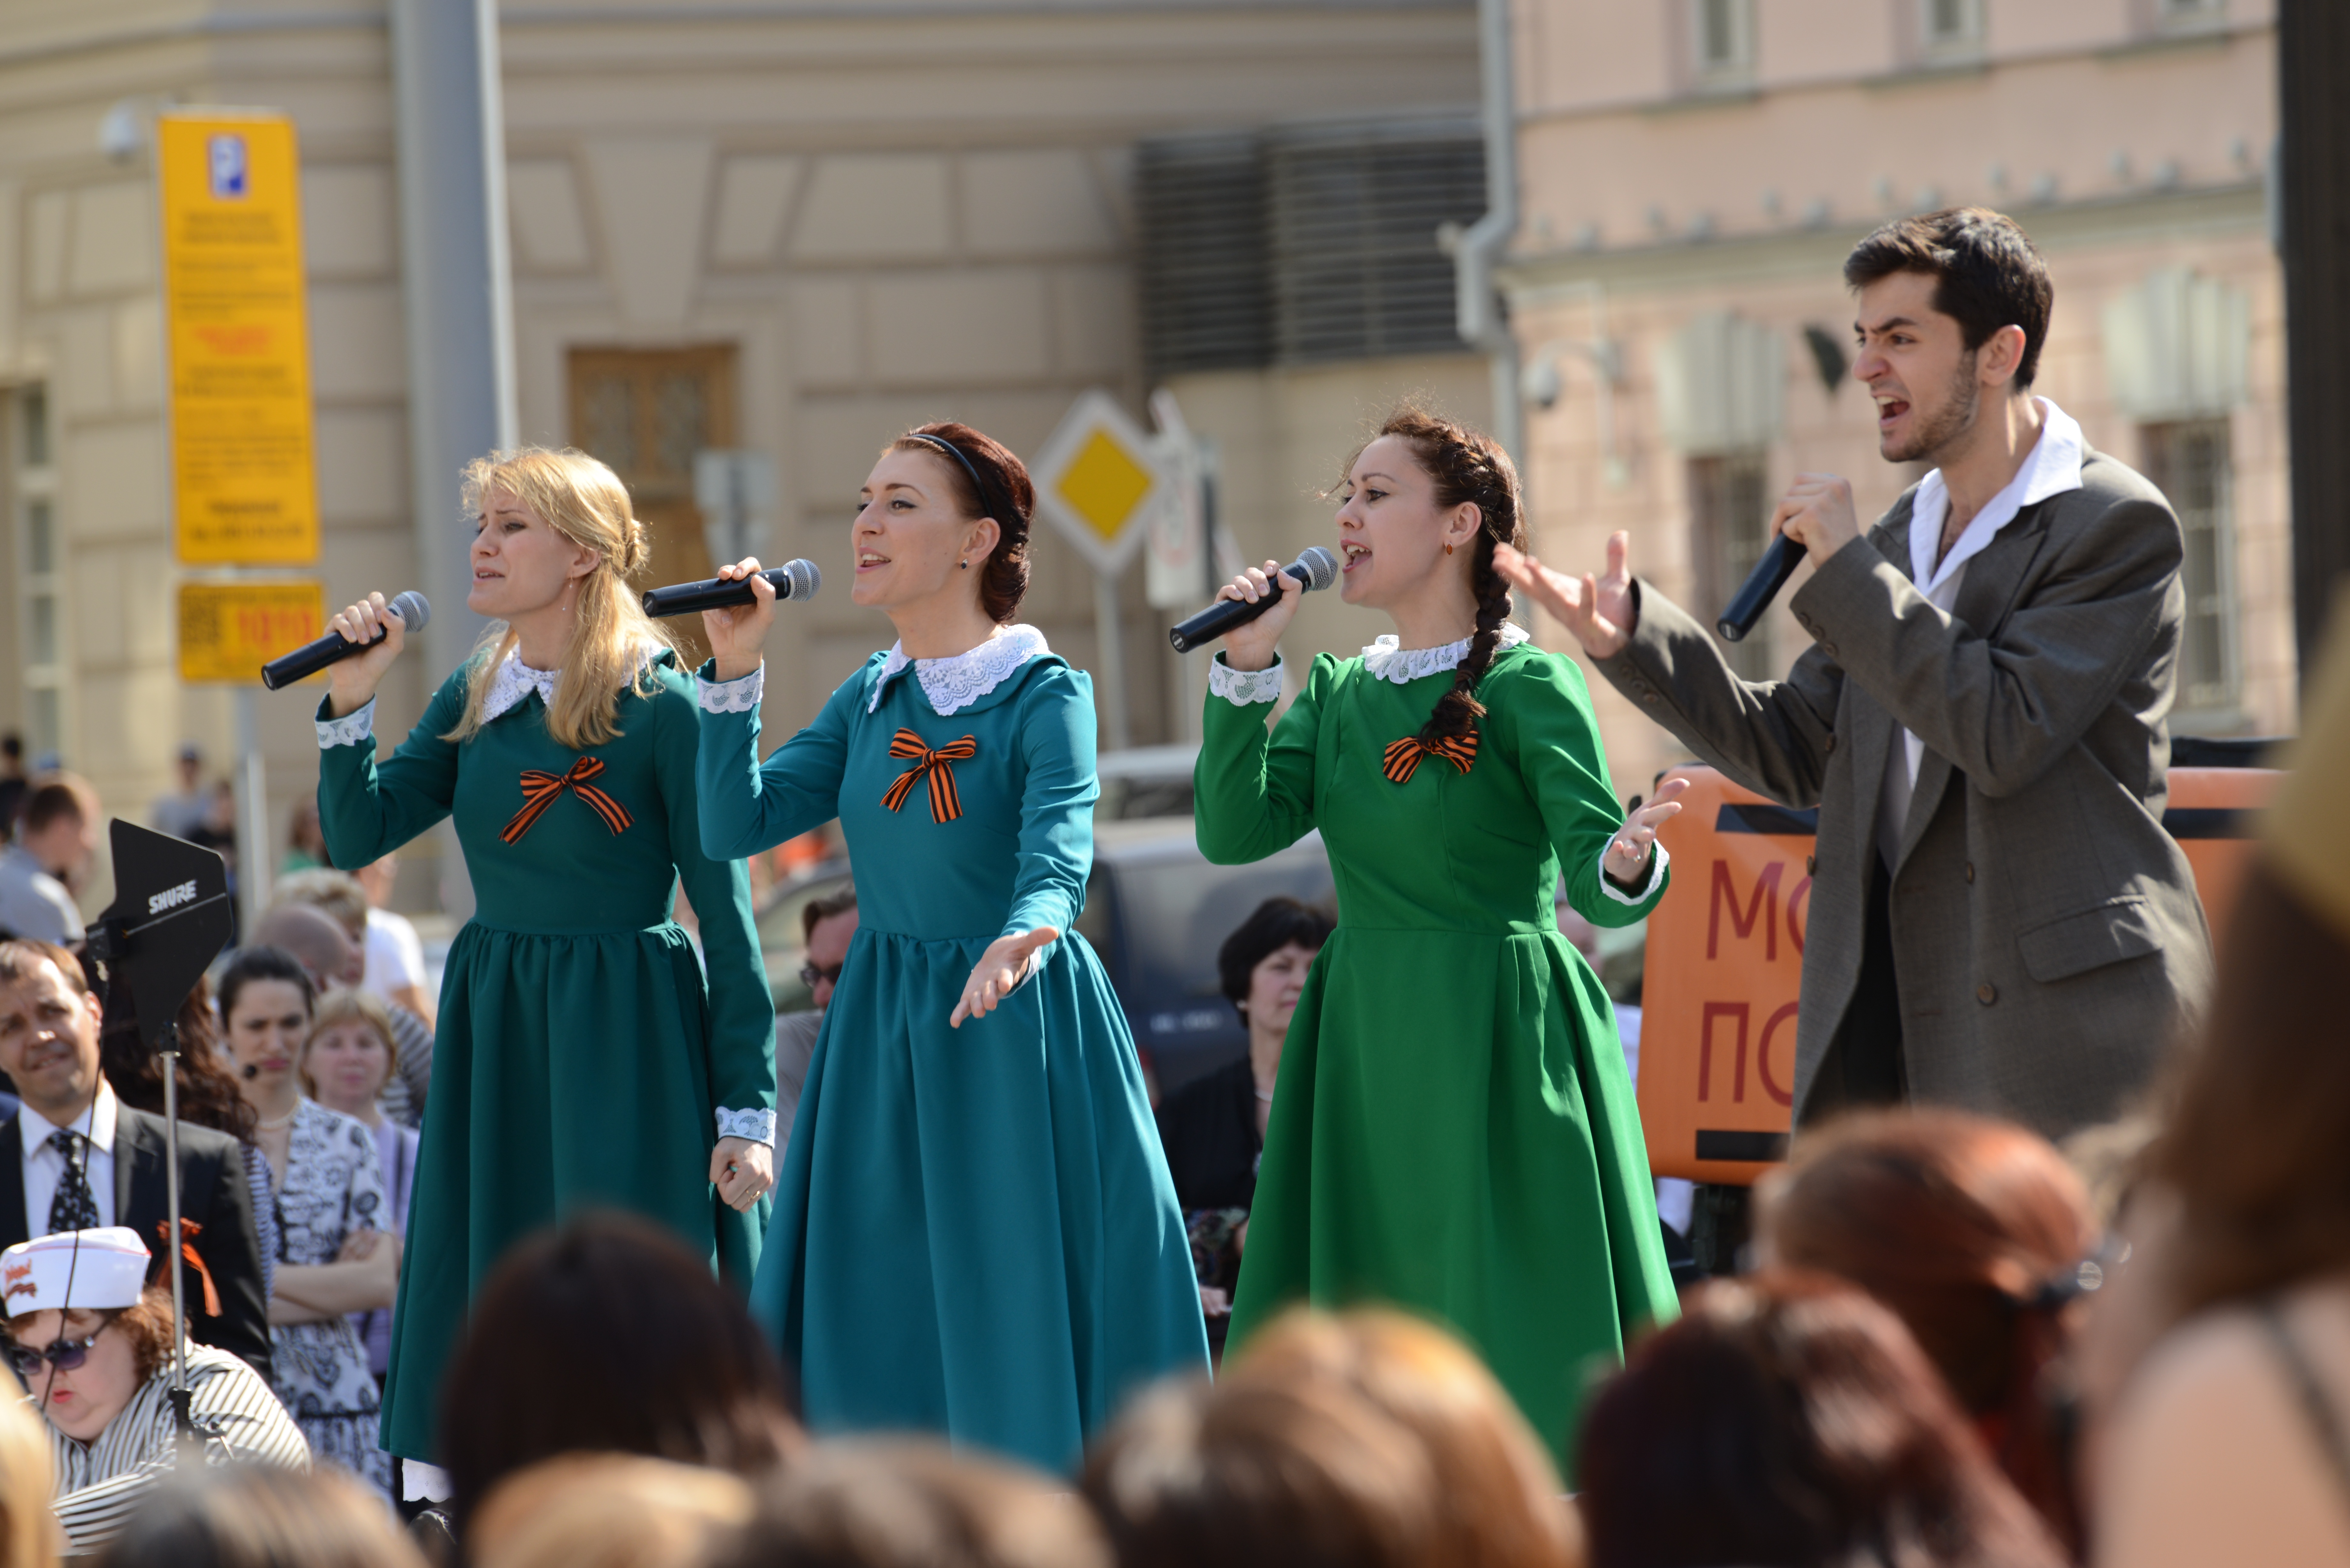
people, crowd, audience, europe, nikon, musician, festival, moscow, nikkor, russia, d800, 70300mm, moskau, nikond800, moscou, 70300mmf4556gvr, social group, musical theatre